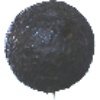
Label: Avocado ripe 1